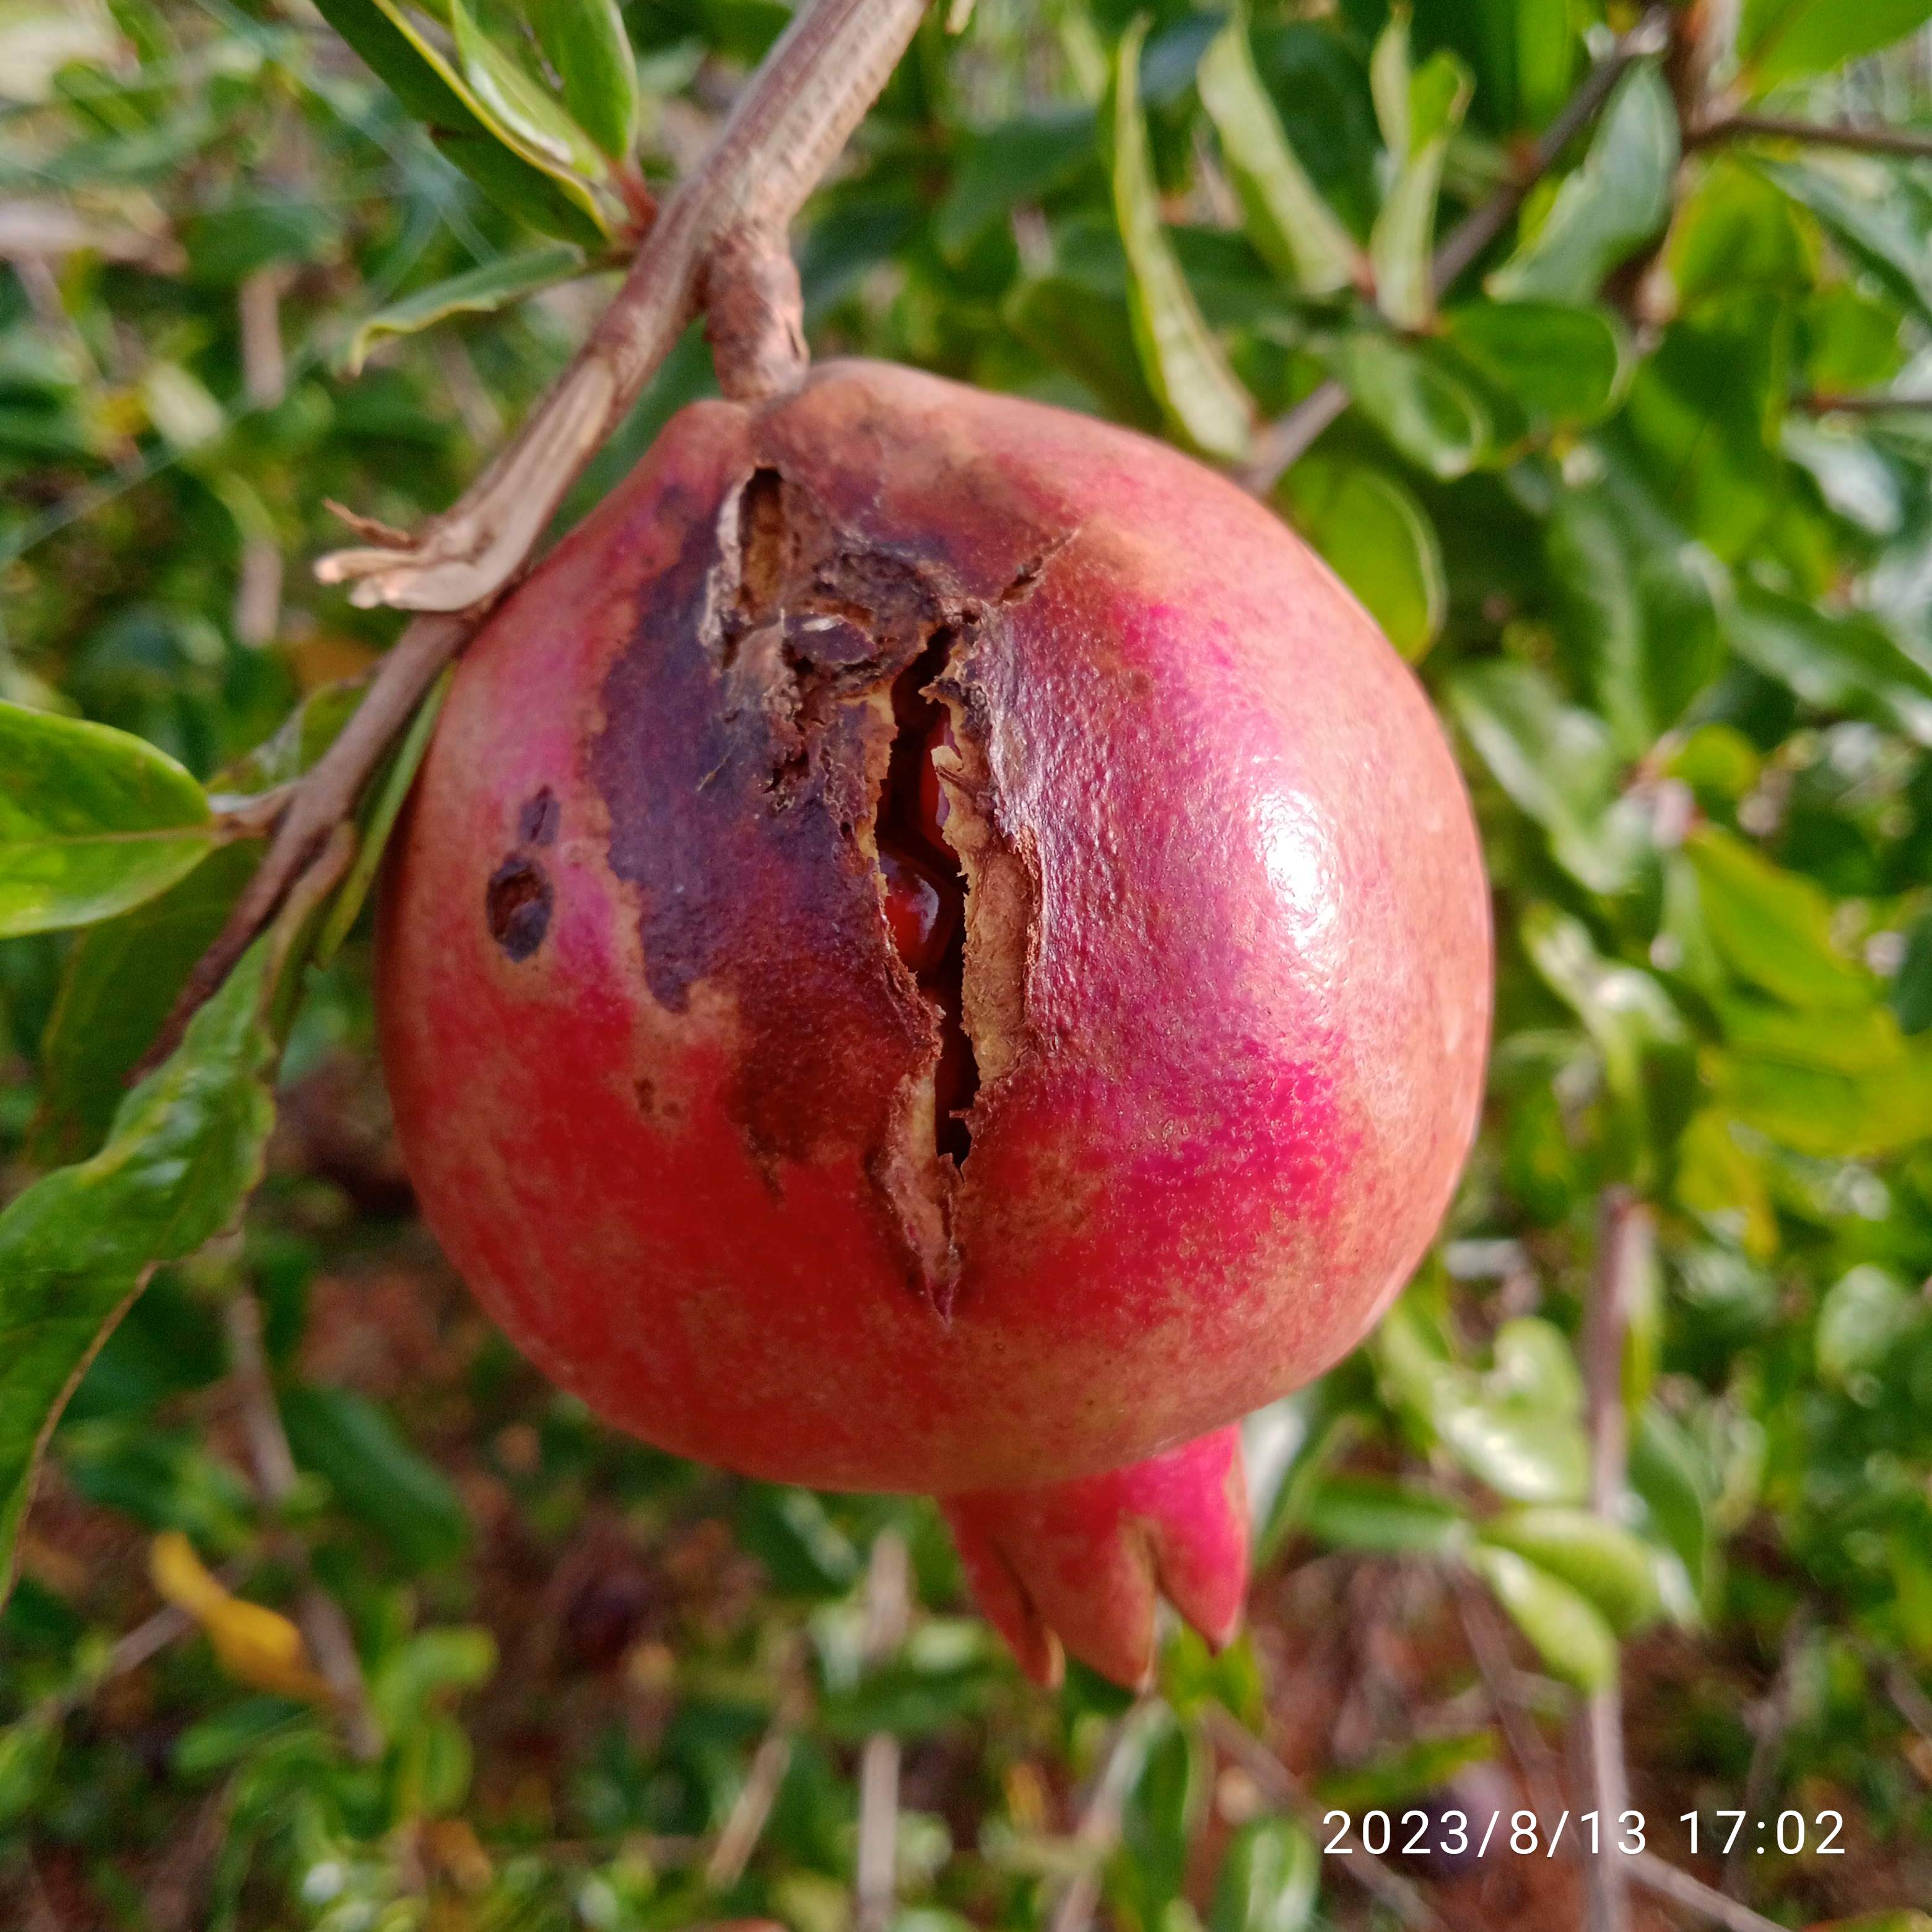
Label: Bacterial_Blight